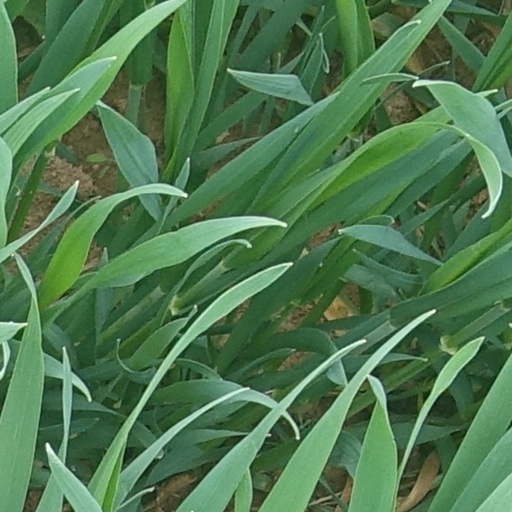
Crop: wheat